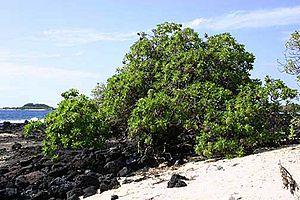
L'île du Millénaire, aussi connue sous le nom d'île Caroline, est une île inhabitée de la République des Kiribati et qui, de ce fait, présente un grand intérêt pour la faune et la flore qui peuvent ainsi s'y développer facilement. Malgré quelques changements dus à l'Homme, principalement dans la flore avec l'implantation de cocotiers, l'île semble aujourd'hui s'en être particulièrement bien remise et abrite plusieurs espèces vulnérables, essentiellement des oiseaux. Son état intact lui a par ailleurs valu d'être classée comme patrimoine mondial et réserve de biosphère, elle est notamment considérée comme une des rares îles primitives restantes.